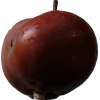
Label: Apple 18